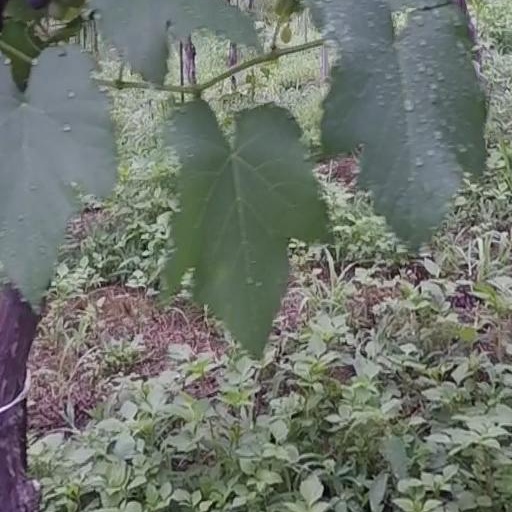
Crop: grape